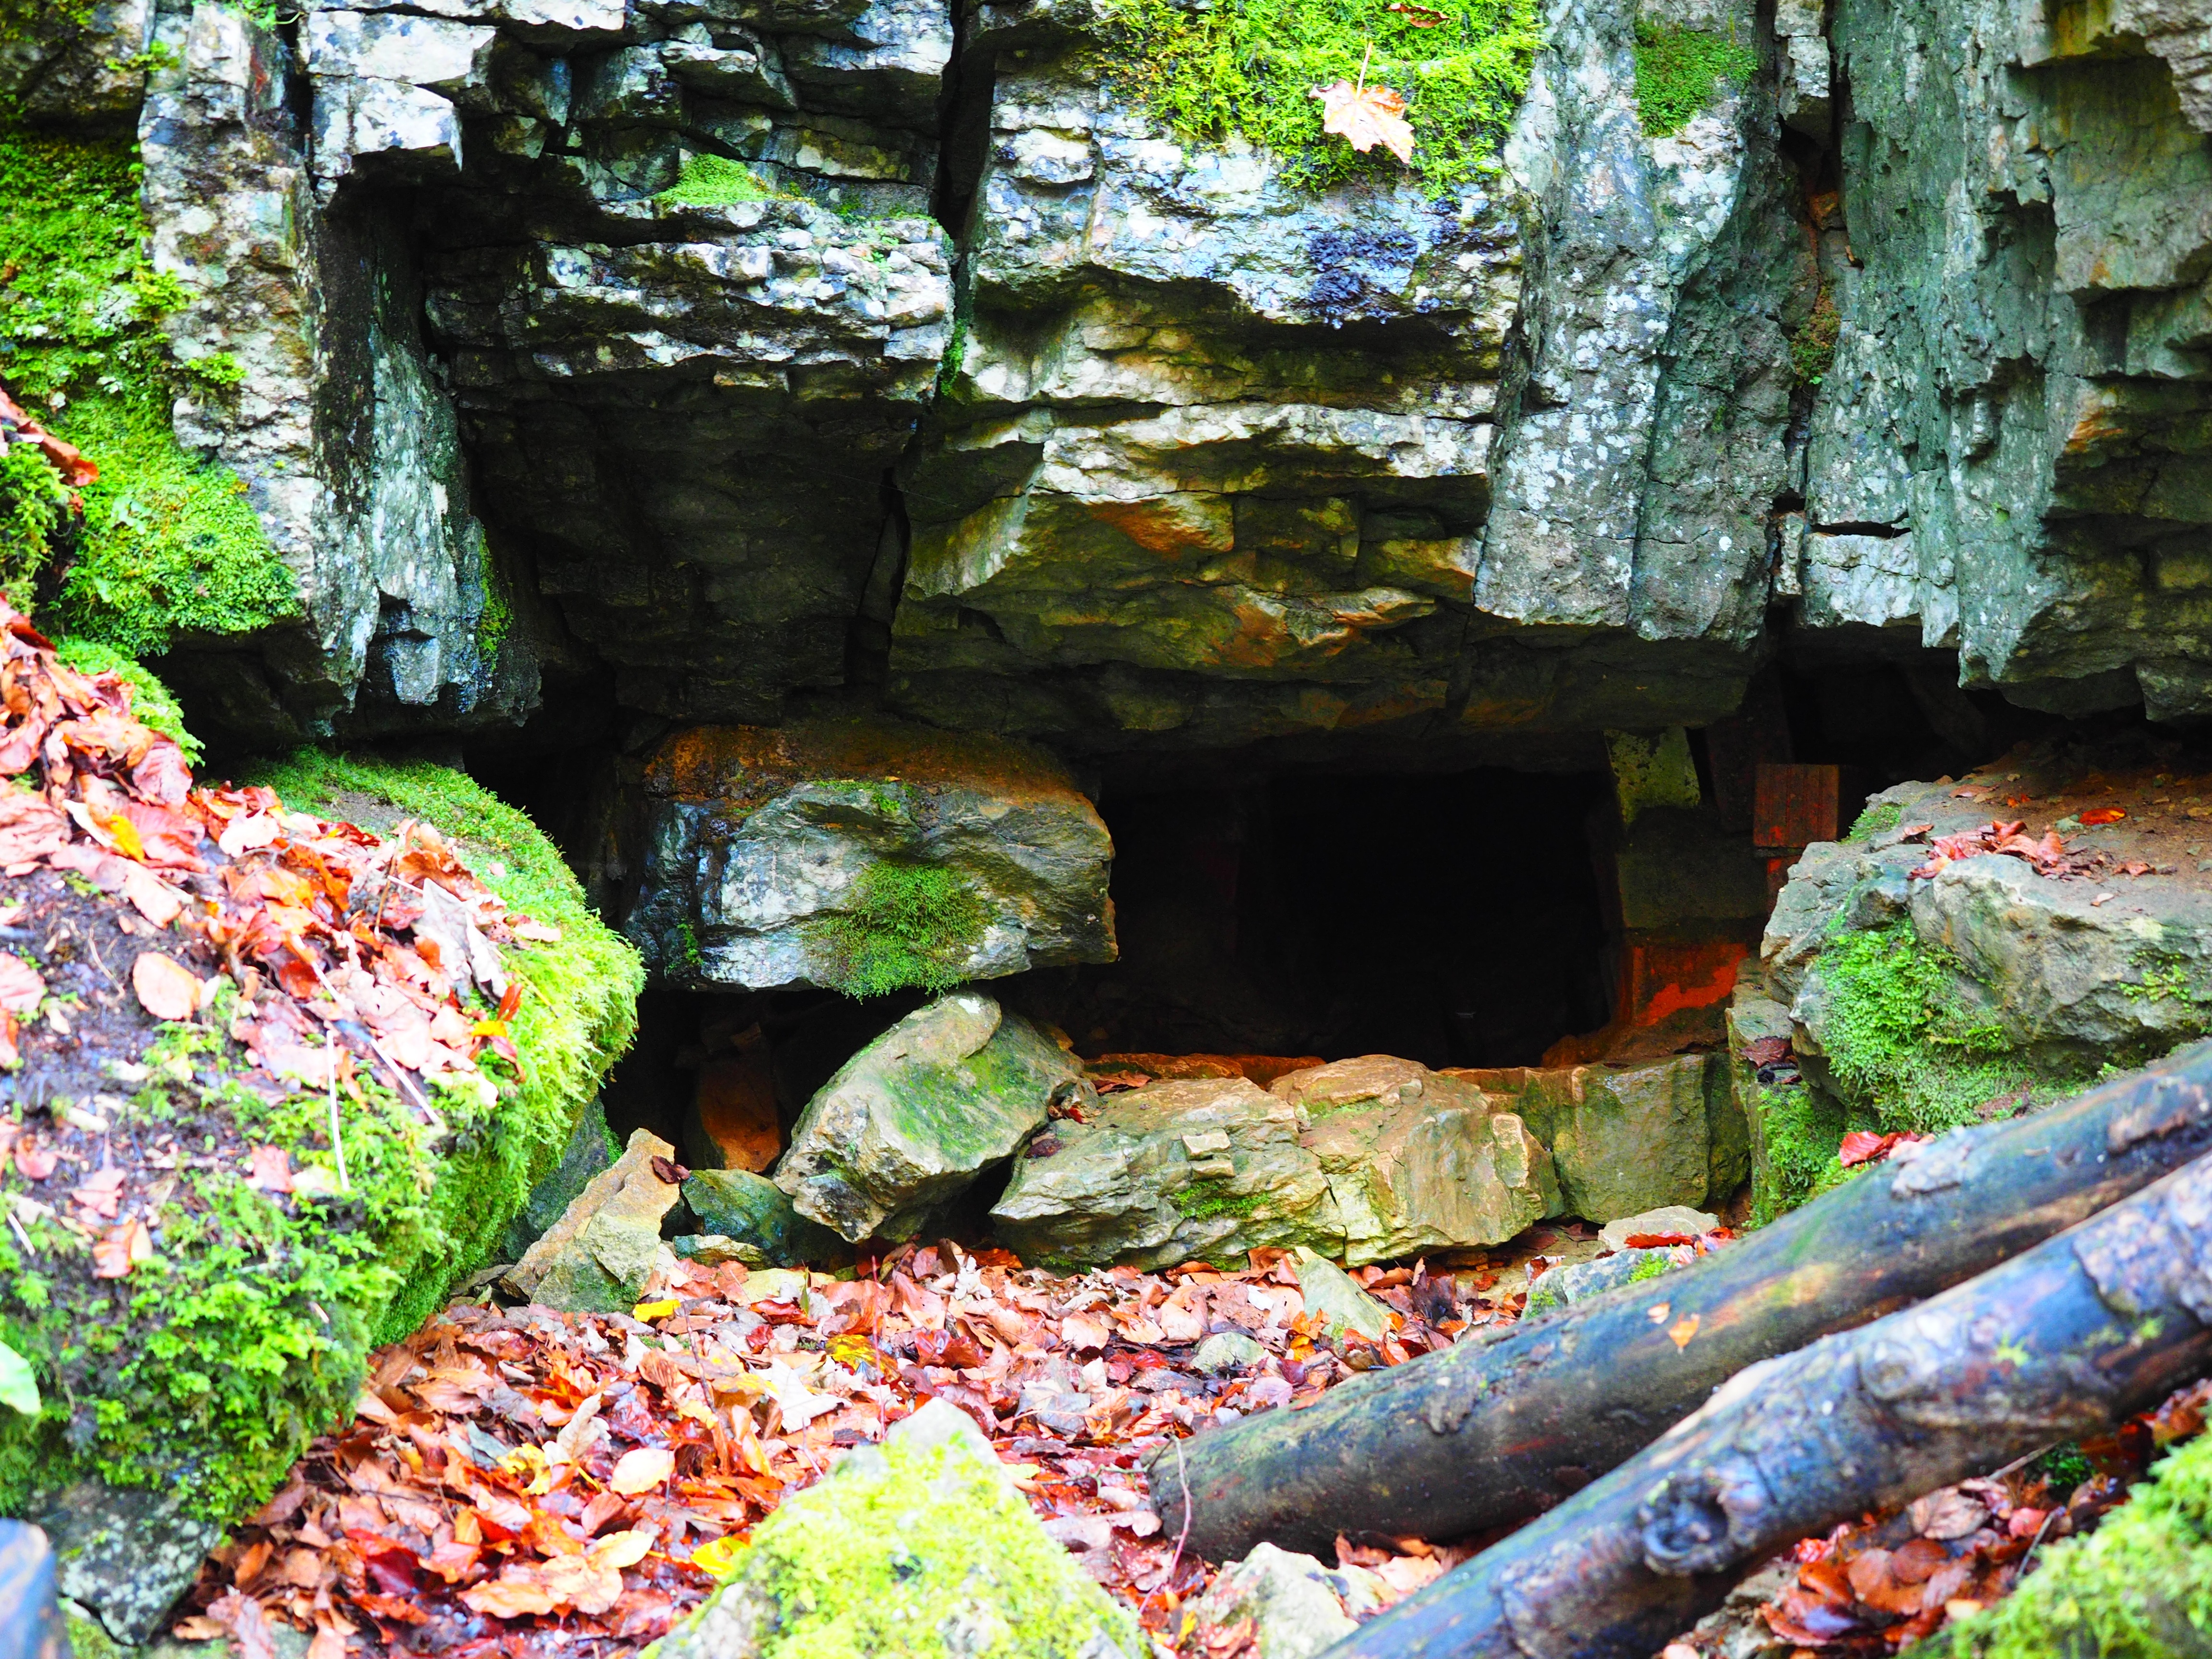
tree, rock, leaf, adventure, pond, stream, cave, autumn, gorge, season, woodland, dangerous, eng, karst, cavity, bad urach, swabian alb, baden wurttemberg, clammy, water cave, speleology, grave stetten, elsachbr ller, cave entrance, cave tour